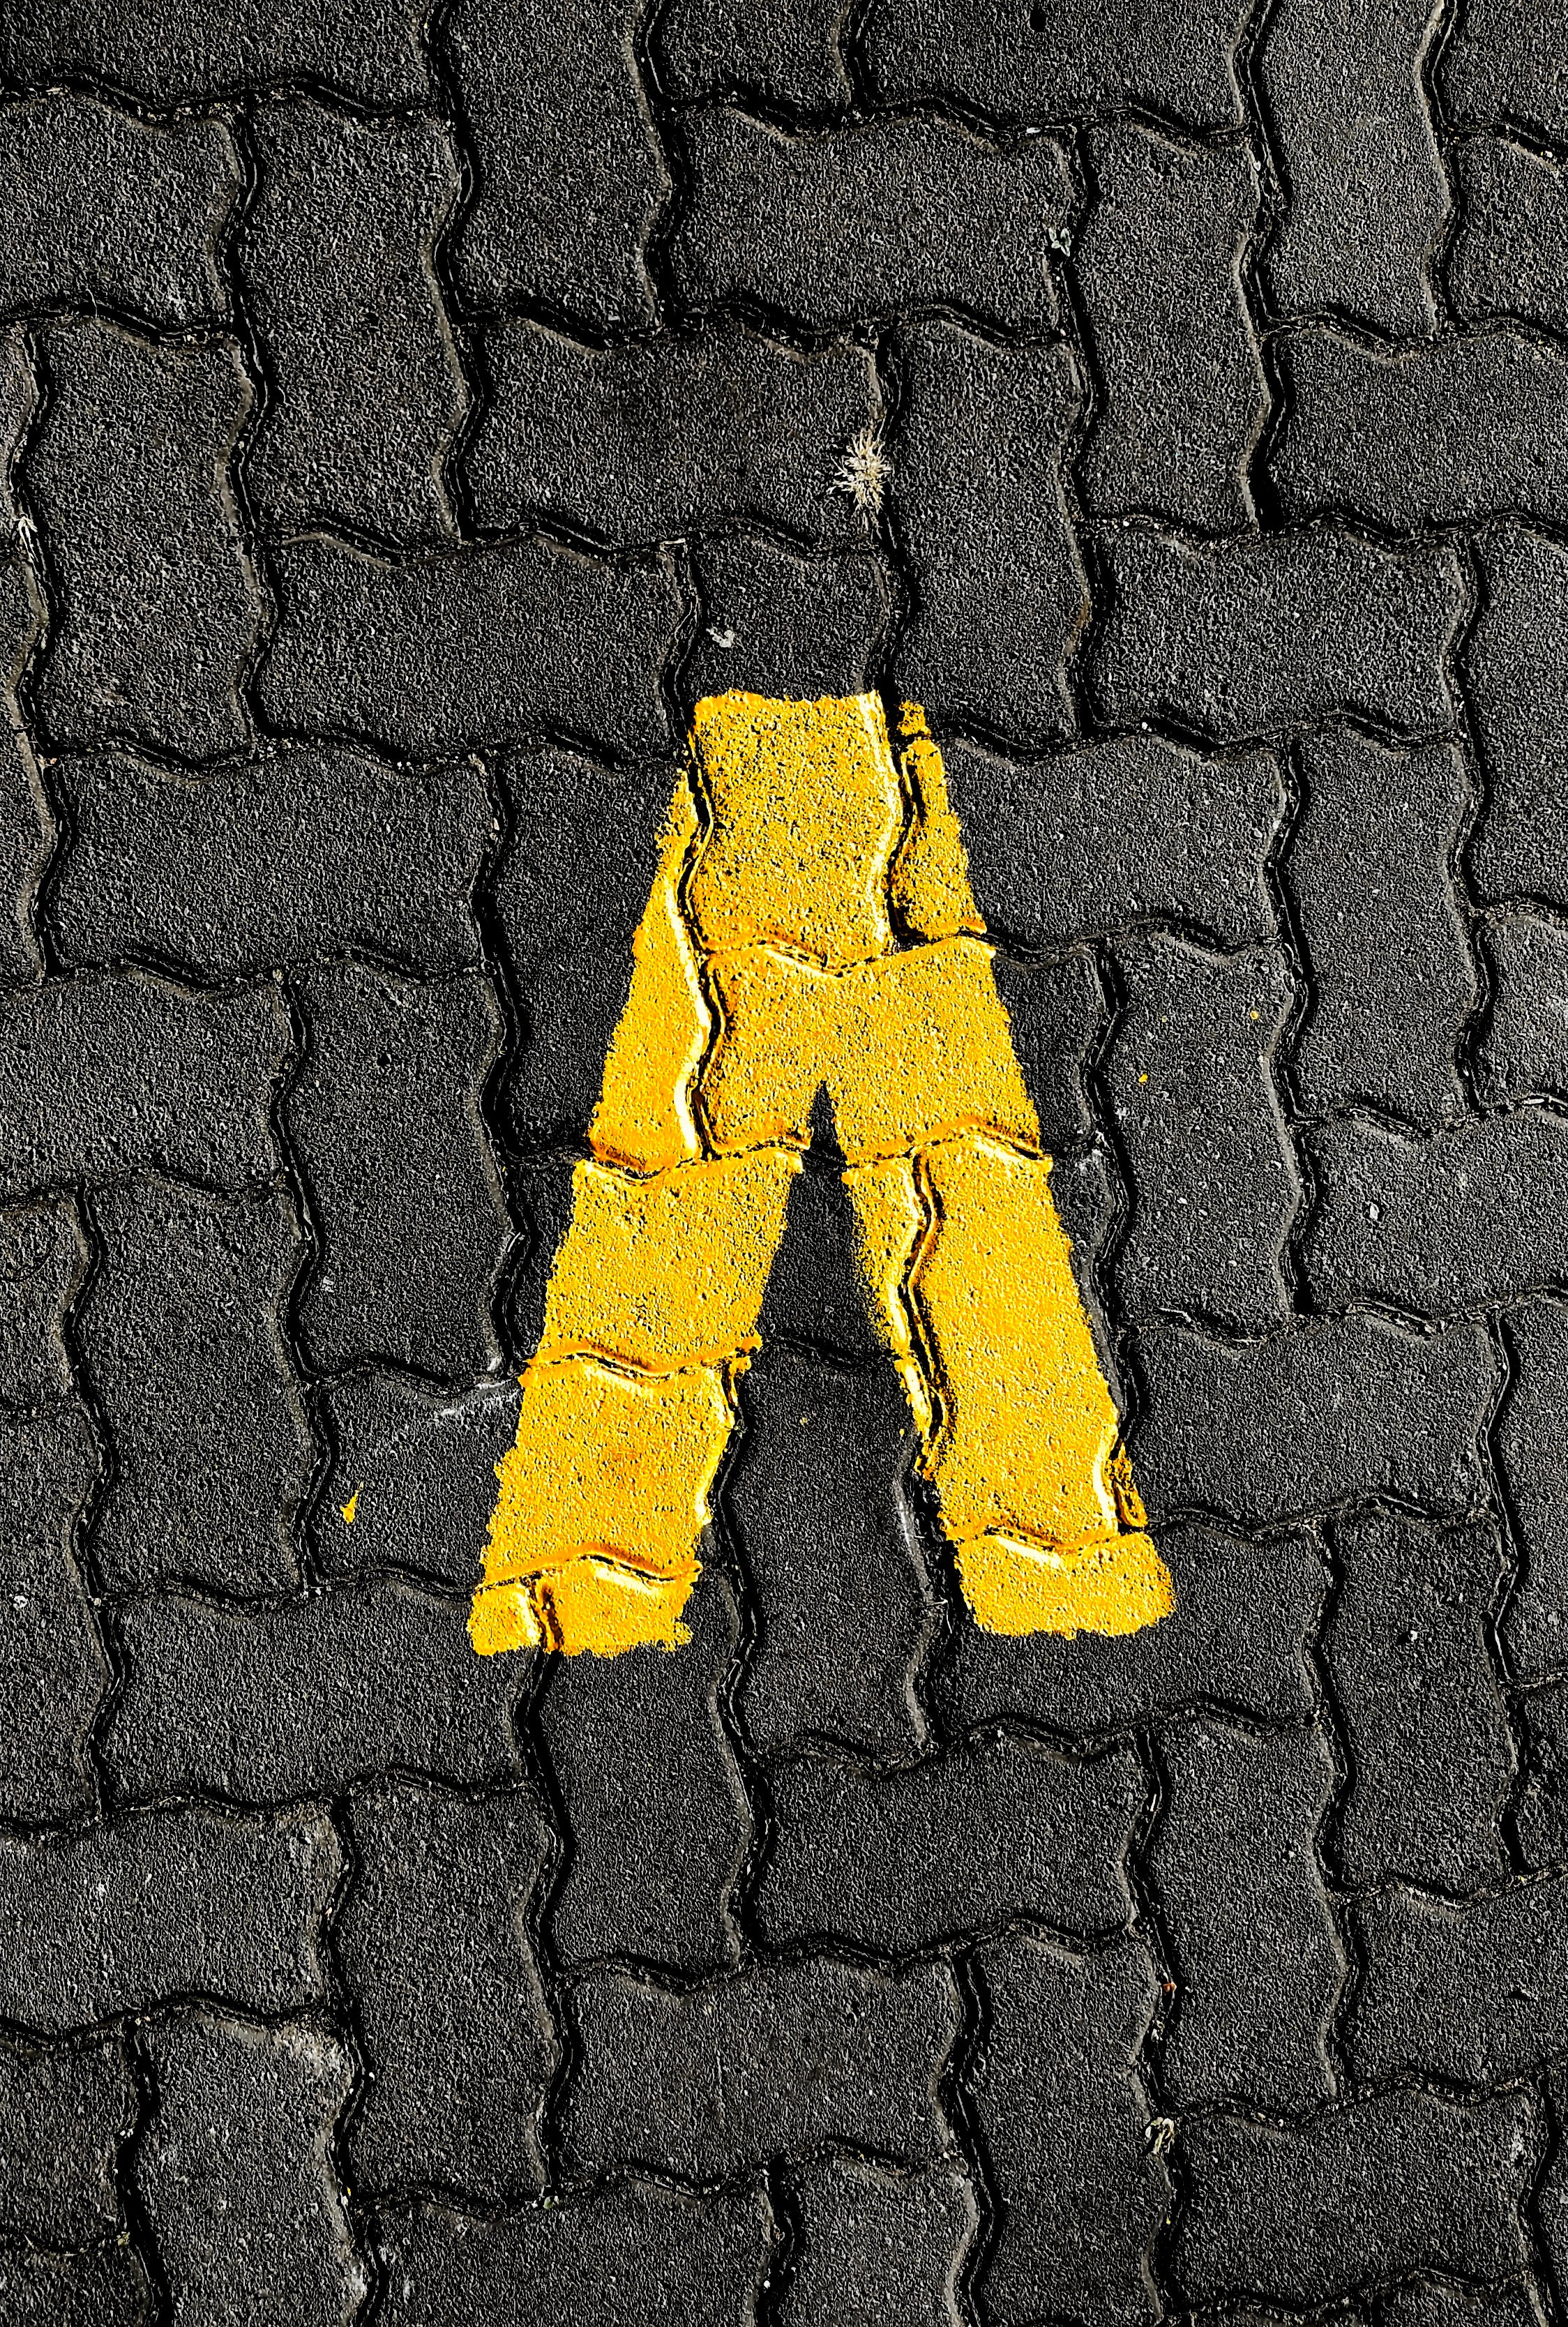
natural